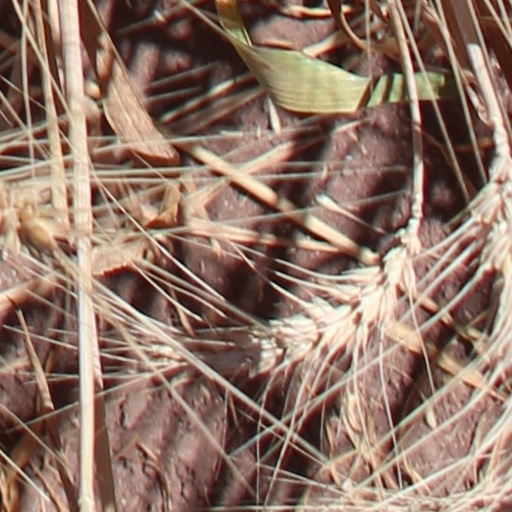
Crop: wheat